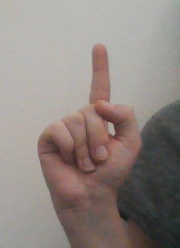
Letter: bb